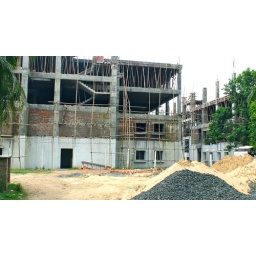
Floor by floor the building process continues